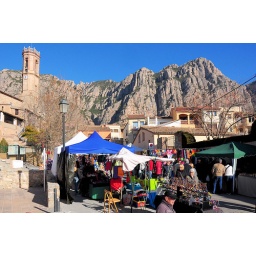
Sunday street market under the cliffs of Montserrat.